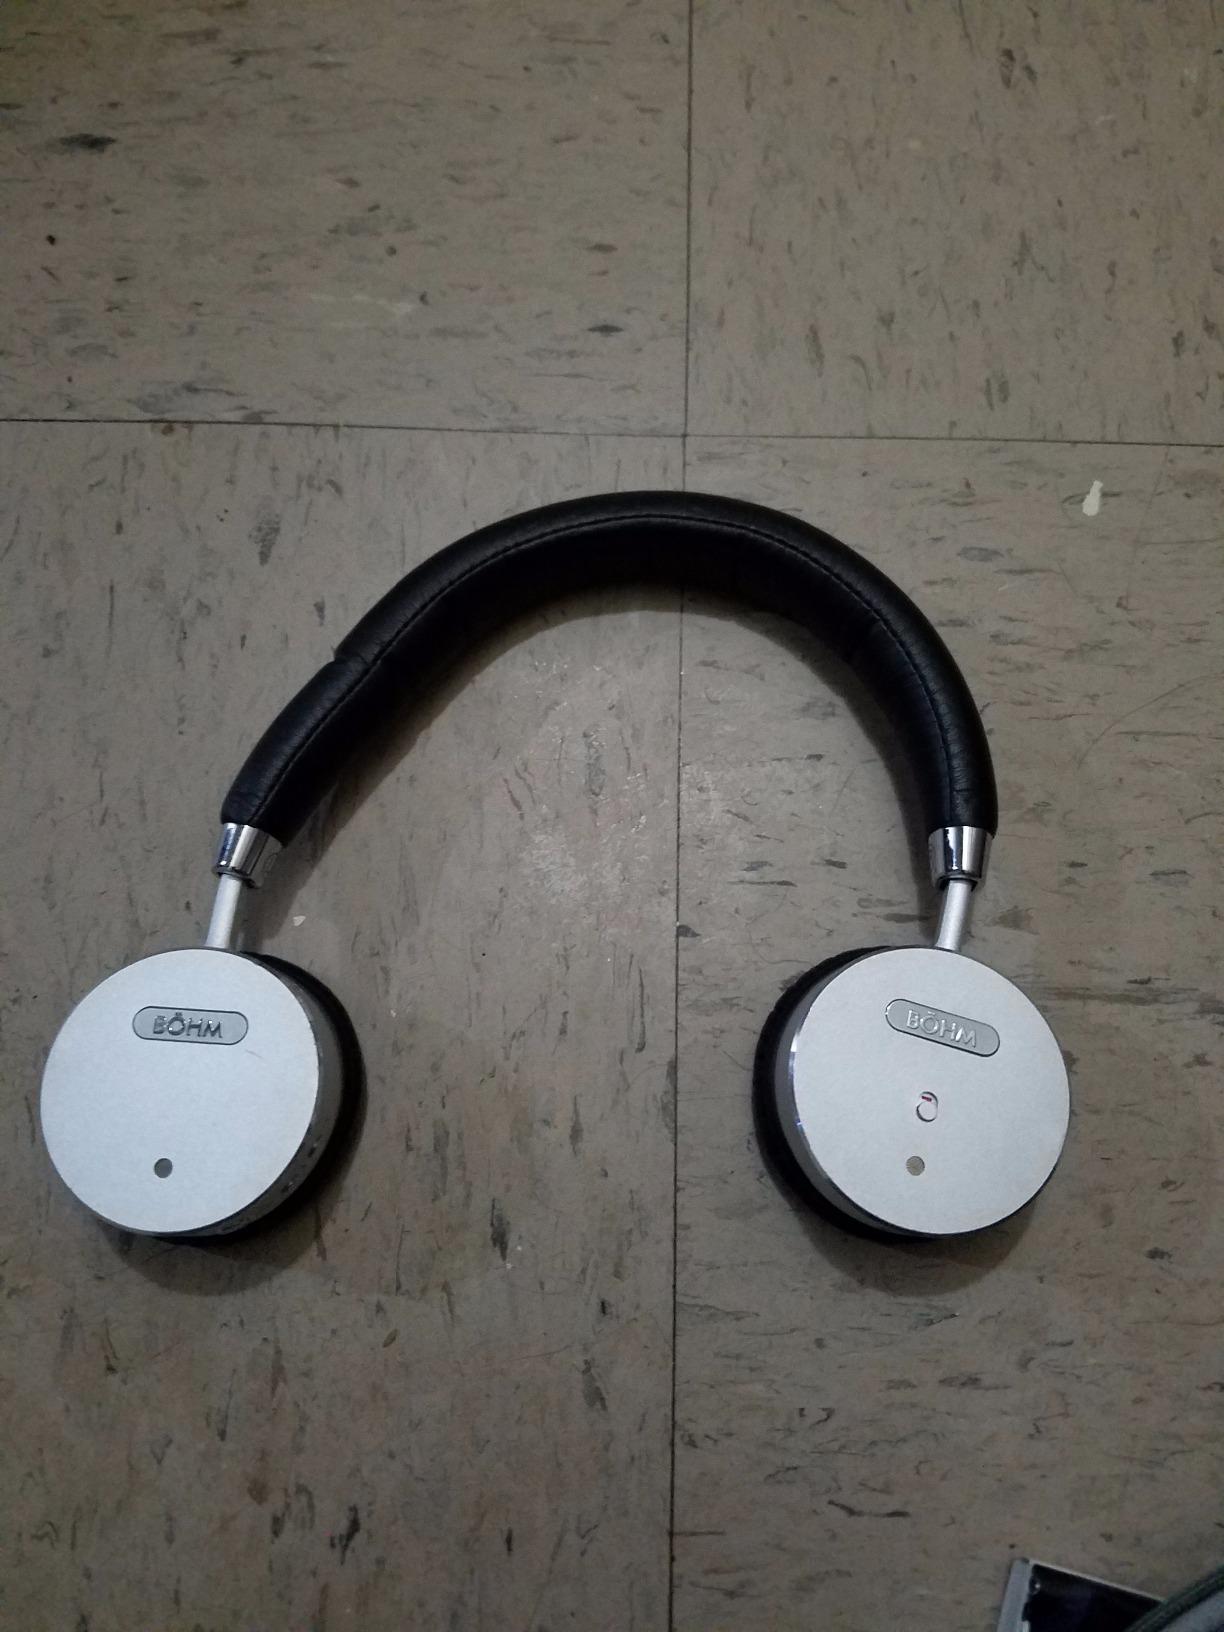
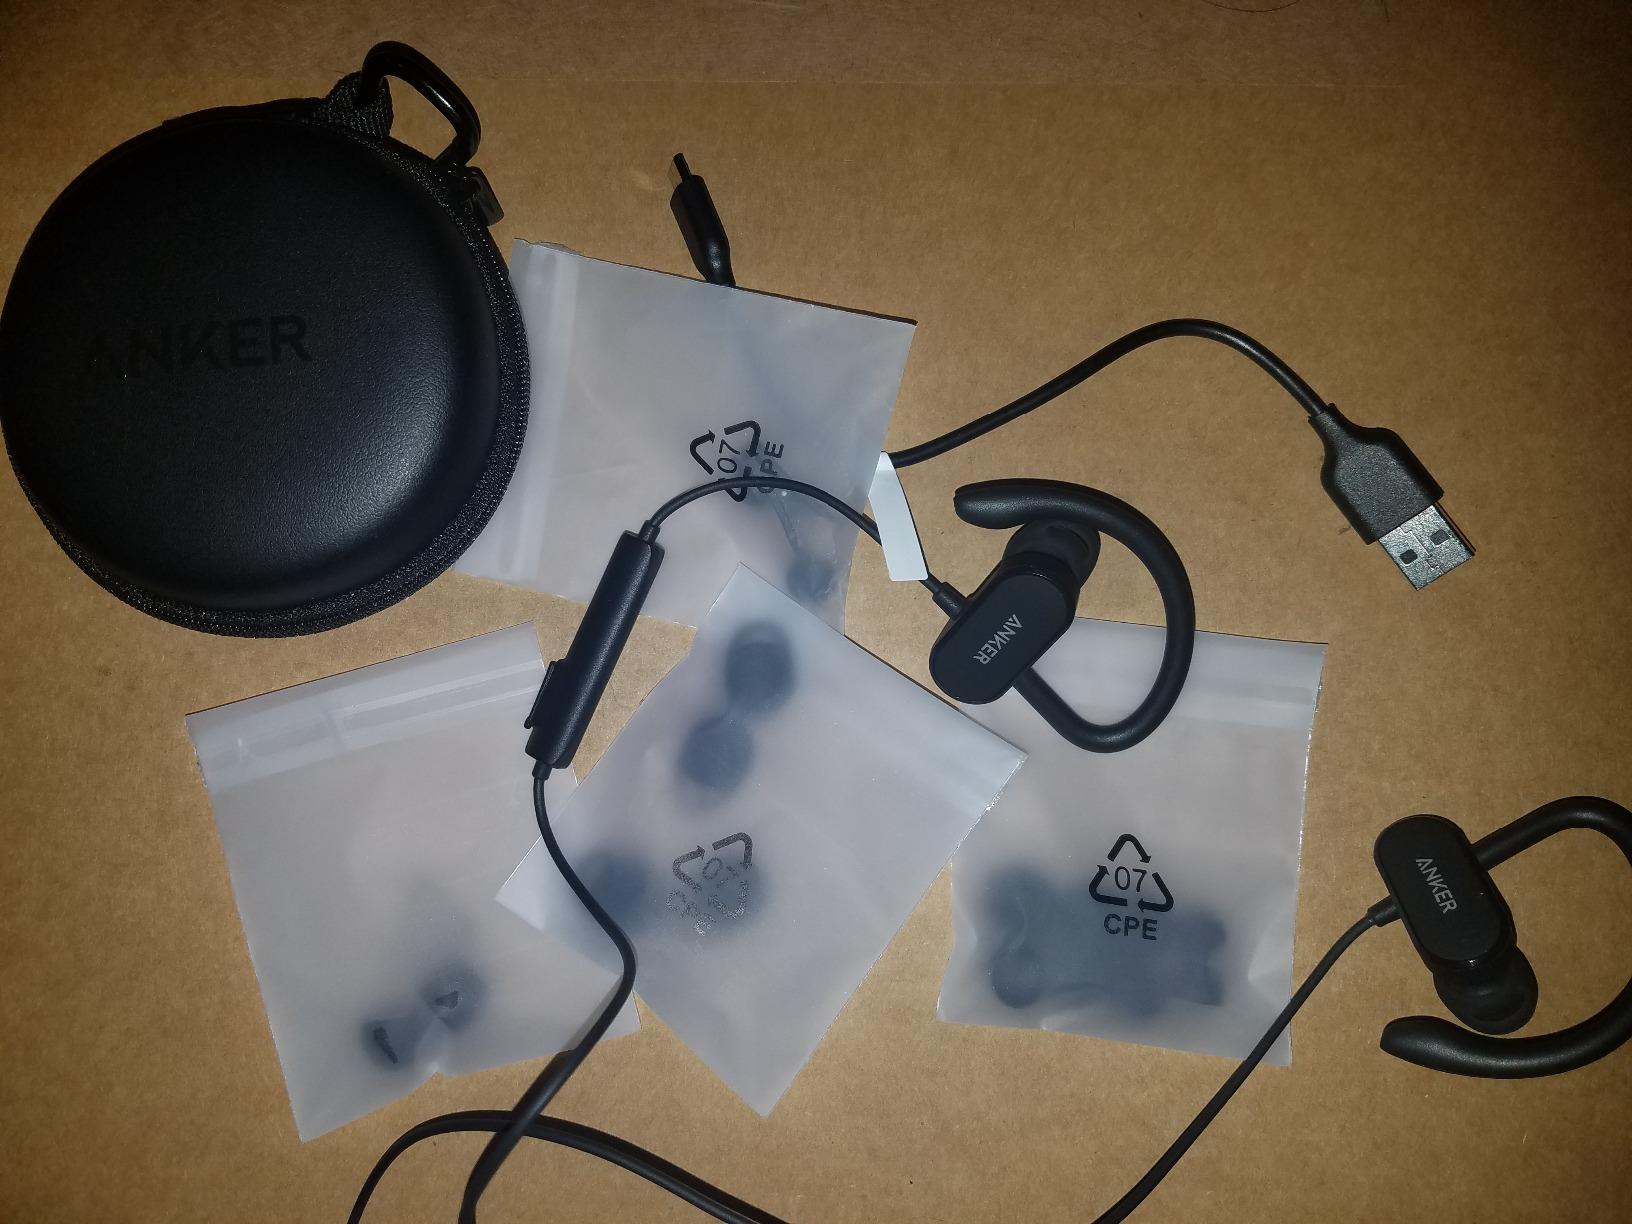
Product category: headphones
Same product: no